Big in Japan (phrase)

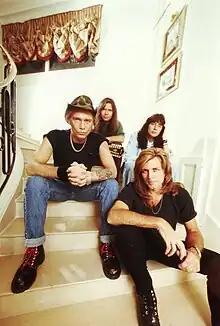
Mr. Big, pictured here in 1992, were a “Big in Japan” band from the United States. They were one of the two most popular foreign music artists in Japan, alongside Bon Jovi. Outside of Japan, Mr. Big are generally considered a one-hit wonder for their single “To Be with You”.

Big in Japan is an expression that can describe Western (especially North American or European) musical groups who achieve success in Japan, at higher levels than they do in other parts of the world (including their home nations). The phrase began to appear in several major Japanese foreign-rock magazines, especially "Music Life" magazine, in the late 1970s, though the phenomenon was noted prior to this. As a reference to this original usage, a modern, ironic use of the expression is to mean successful in a limited, potentially comical, oddly specific or possibly unverifiable way.